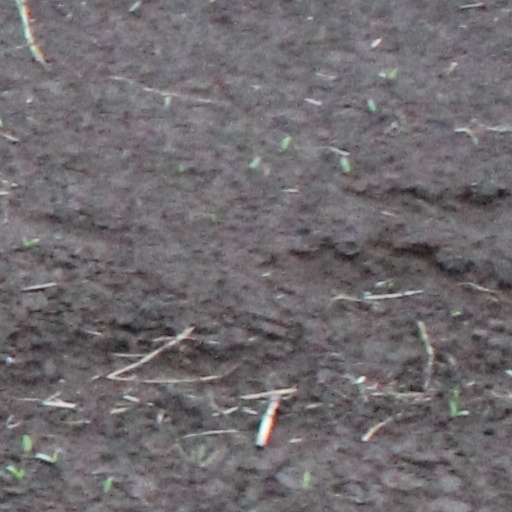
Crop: wheat